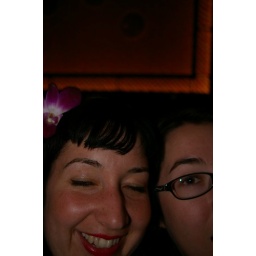
sara &amp;amp; satatma inside hachi at the red rock in las vegas